Chahamanas of Shakambhari

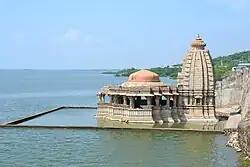
Bisaldeo temple commissioned by Vigraharaja IV

Arnoraja's younger son Vigraharaja IV greatly expanded the Chahamana territories, and captured Delhi from the Tomaras. He also defeated Ghaznavid King Khusrau Shah in Vigraharaja IV's first war against the Muslims. His kingdom included parts of the present-day Rajasthan, Haryana, and Delhi. It probably also included a part of Punjab (to the south-east of Sutlej river) and a portion of the northern Gangetic plain (to the west of Yamuna). His 1164 CE Delhi-Shivalik pillar inscription claims that he conquered the region between the Himalayas and the Vindhyas, and thus restored the rule of Aryans in Aryavarta. While this is an exaggeration, it is not completely baseless. The inscription was originally found in Topra village, near the Shivalik Hills (Himalayan foothills). Also, the exiled ruler of Malwa (Vindhyan region) possibly acknowledged his suzerainty. Thus Vigraharaja's influence extended from the Himalayas to the Vindhyas, at least in name.